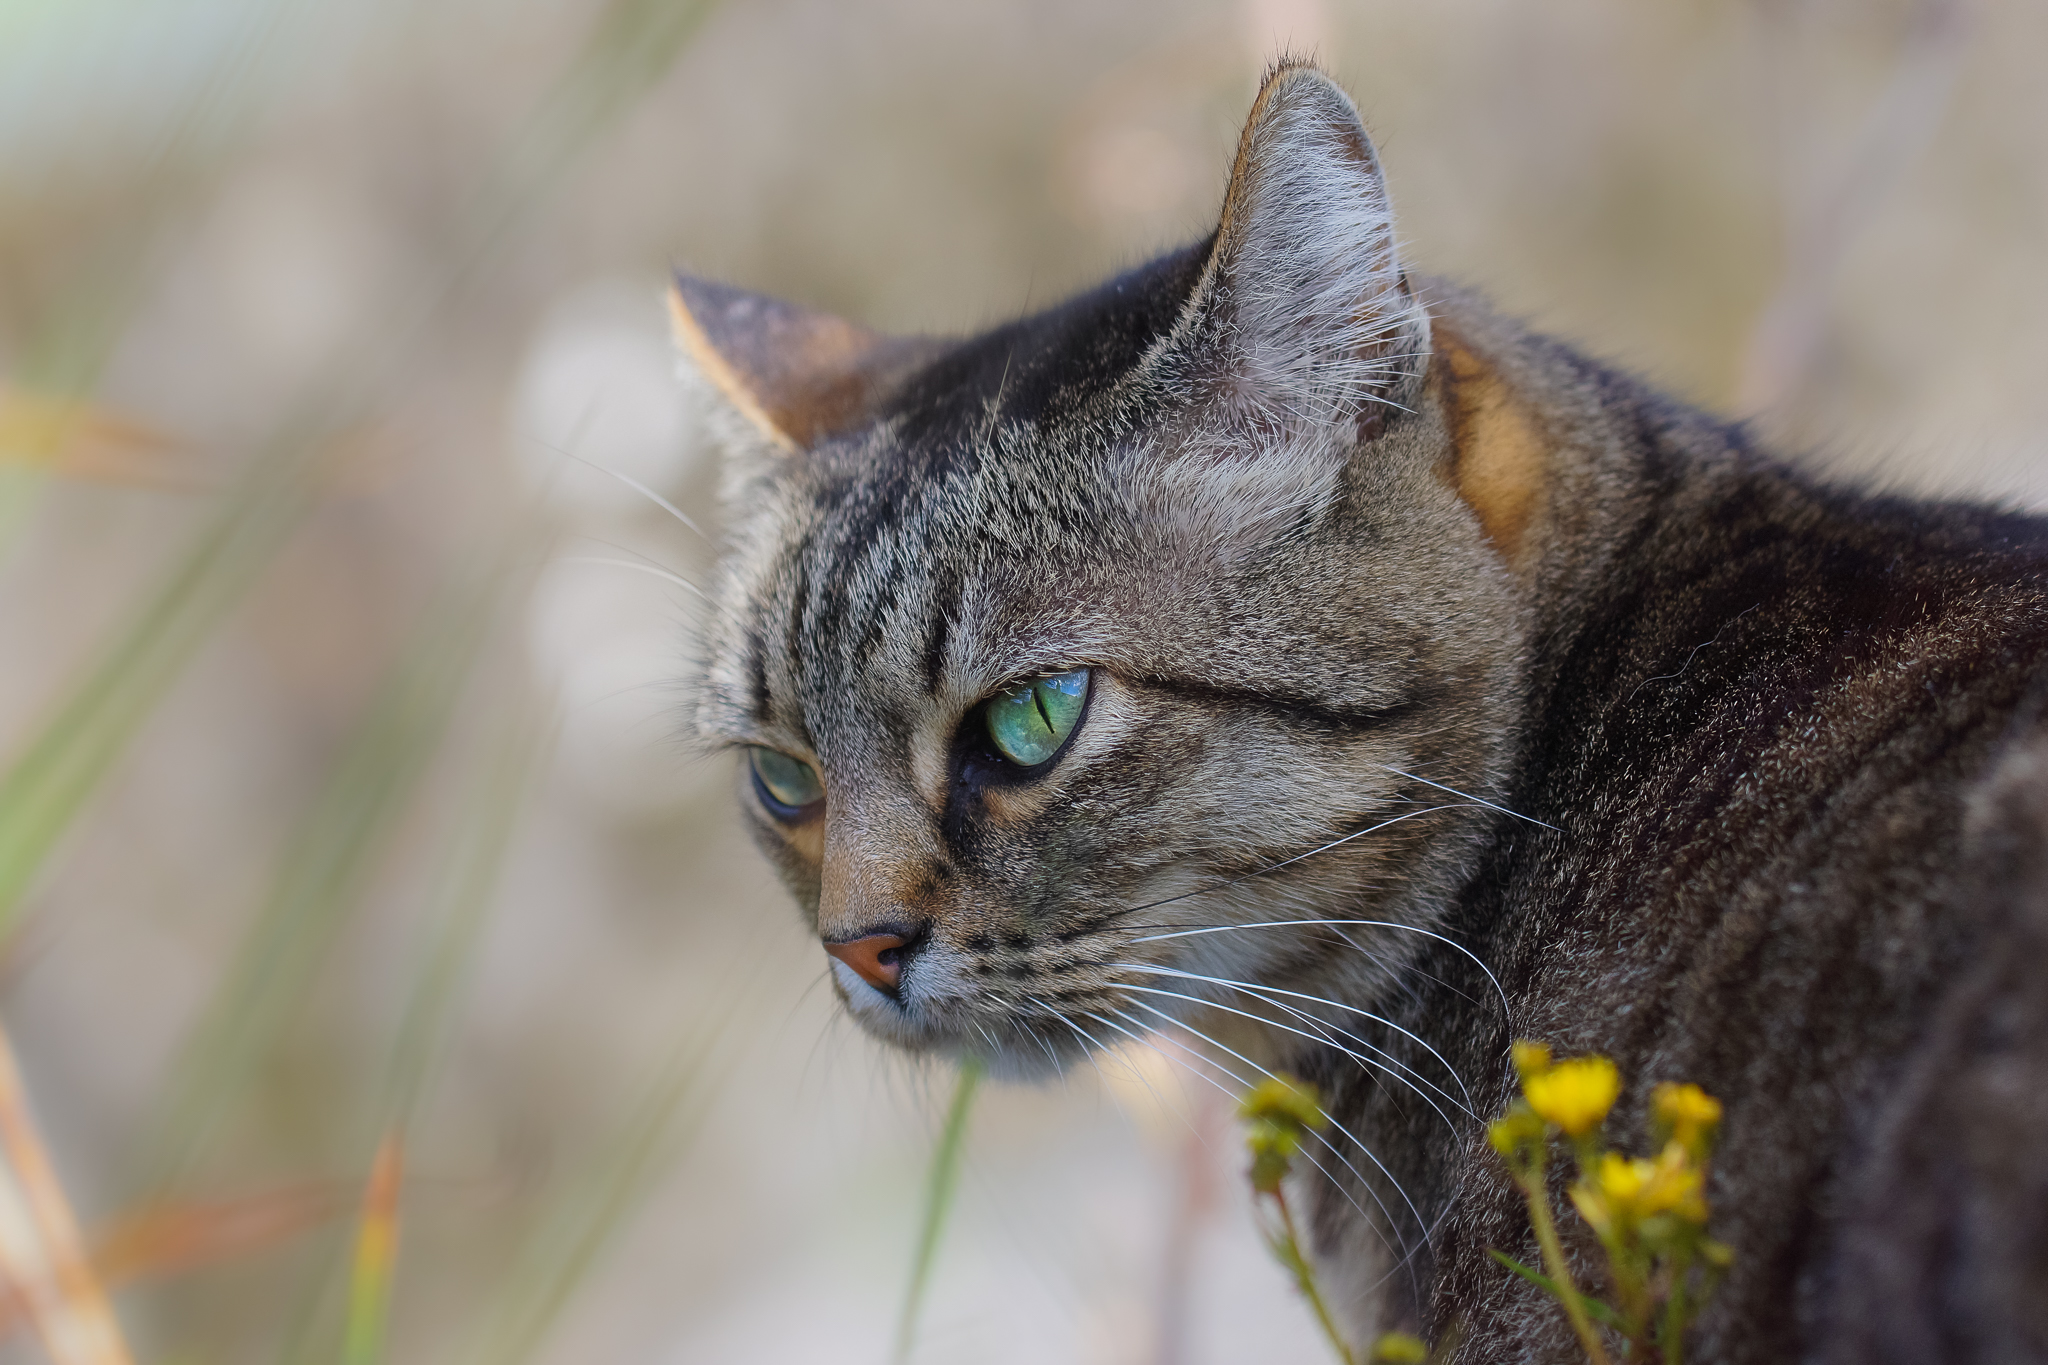
cat, mammal, fauna, close up, cats, whiskers, animals, vertebrate, gatos, ggl1, gaby1, xovesphoto, animales, sonya77, tamronusd90mm, macro photography, tabby cat, european shorthair, wild cat, small to medium sized cats, cat like mammal, domestic short haired cat, rusty spotted cat